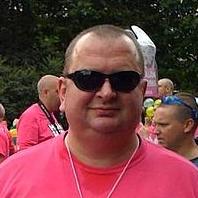
Age: 48